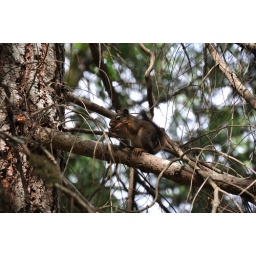
There was a pile of shavings underneath this tree from the pine cones it was eating.